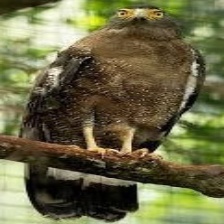
Species: CRESTED SERPENT EAGLE
Scientific name: SPILORNIS CHEELA